Rinconada Bikol language

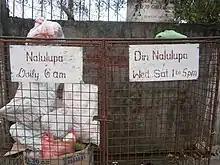
Signage in English and Rinconada in Baao; the Rinconada text means "biodegradable" and "non-biodegradable"

Rinconada Bikol or simply Rinconada, spoken in the province of Camarines Sur, Philippines, is one of several languages that compose the Inland Bikol (or Southern Bicol) group of the Bikol macrolanguage. It belongs to the Austronesian language family that also includes most Philippine languages, the Formosan languages of Taiwanese aborigines, Malay, the Polynesian languages and Malagasy.